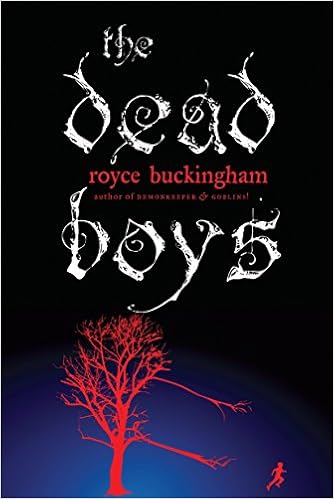
The Dead Boys
Category: Books
From School Library Journal Gr 5-8–In this tightly plotted suspense novel, Teddy meets several other 12-year-old boys in his new town, but there's something eerie about each one. Eventually he realizes that every kid died years ago under mysterious circumstances and that he may be the next target. The evil force behind their demise is a sentient sycamore tree with powers derived from nuclear waste, a kind of wild premise that actually makes for an appropriately creepy villain. Some readers will spot the hints about the dead boys' situation, uncovering bits of the truth along with or just ahead of the protagonist, as the well-paced tale moves deftly from mystery into high action. Ultimately he must endure each of the gruesome dangers that killed the ghostly kids, including rattlesnakes, scorpions, and the thorny, twisting tree that's behind it all. There's a nice mixture of cliff-hanger escapes, mystery exposition, and lighter moments provided by Teddy's narration. Though the hero's personality is not especially complex, the empathy he shows for the boys and his resourcefulness in defying the killer tree make him someone to root for. The climactic battle is appropriately suspenseful, leading to a satisfying and surprising conclusion.–Steven Engelfried, Wilsonville Public Library, ORα(c) Copyright 2010. Library Journals LLC, a wholly owned subsidiary of Media Source, Inc. No redistribution permitted. Review The Dead Boy's HaikuYou'll never look at arboriculture the sameway again. Creepy! --emilyreads.com" ..positively delivers a frightening tale with good ambiance and lots of creepy moments, mysterious shadows, creaky windows and menacing elements that make this a successfully atmospheric read." - bookwormygirl.blogspot.com/ --All About {n}"CREEPY! The Dead Boys is just that, CREEPY!...a perfect read for ages 10 and up who also enjoy a, 'quick-turn-the-page-to-see-what-happens-next kind of story. My only suggestion is to read this book indoors with all the lights on, and not under the big shady sycamore tree." - Kathleen Hunter, Keen Readers From the Author I am excited and honored to announce that The Dead Boys has been selected as the 2014 Sasquatch Award! Sponsored by the Washington Library Media Association, this award is given to a chapter book written for grades 4 - 8. Each year, the winner is chosen by the children of Washington State who will cast their votes in the spring of 2014. As a Washington native, this award is the coolest thing ever!Young readers in Florida are also considering The Dead Boys for their state award, via the 2013-2014 Sunshine State Young Reader Book List as well. Very excited that kids on opposite ends of the country have been encouraged to read my book.AcknowledgementsI'd like to thank my editor, John Rudolph, who cut my first draft in half and believed I could fix it. Thanks, John, I think we've found the story's place.I'd also like to thank my friend Eric Richey, who has a good idea every once in a while.Finally, I'd like to thank the federal government for dumping nuclear waste in my water until I was five years old, and without whom the mutant kid-eating tree in my backyard never would have grown...Royce From the Inside Flap When Teddy Mathews moves to Richland, his main concern is making new friends. But something is not right about this quiet desert town: All the boys he meets seem to vanish before his eyes, while the imposing shadows of the giant tree outside his house appear to be hiding more than darkness.     With the branches of the massive sycamore scratching at his window, Teddy's life becomes a waking nightmare that no one else believes. Can Teddy escape the tree's terrifying grasp and solve the mystery of the missing boys before he becomes the next boy to disappear?     Master storyteller Royce Buckingham takes readers on an eerie journey into a land where nothing is what it seems. Like the tree itself, The Dead Boys will grab you in its clutches and hold you until the very last page. About the Author Royce Buckingham grew up in Richland, Washington, downstream from the Hanford nuclear site, where the government apparently dumped toxic waste in the water until 1971. This might explain his mutated view of the world. He also regularly climbed the huge sycamore tree in his backyard, but fortunately it never tried to kill him.Royce now lives in the very rainy city of Bellingham, Washington, with his beautiful wife, Cara, and their two sons.
Features: In the desert town of Richland, Washington, there stands a giant sycamore tree. Horribly mutated by nuclear waste, it feeds on the life energy of boys that it snags with its living roots. And when Teddy Matthews moves to town, the tree trains its sights on its next victim. | From the start, Teddy knows something is very wrong with Richland-every kid he meets disappears before his eyes. A trip to the cemetery confirms that these boys are actually dead and trying to lure him to the tree. But that knowledge is no help when Teddy is swept into the tree's world, a dark version of Richland from which there is no escape . . .